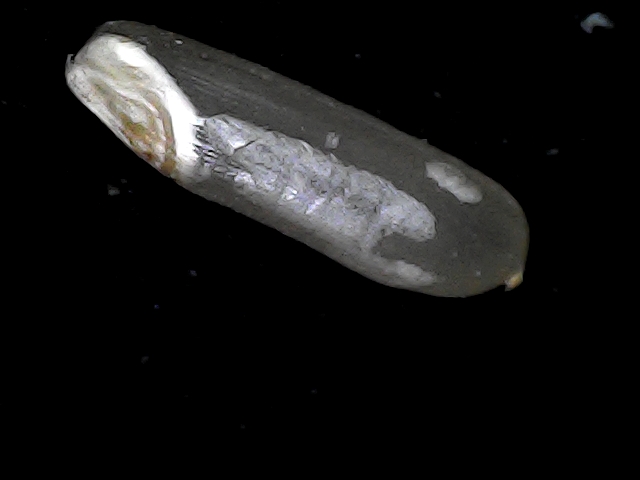
Rice variety: BD70